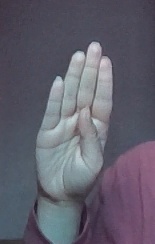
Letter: kaaf